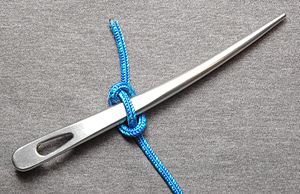
Merlespiger
Moderne merlespiger
Merlespiger er et værktøj til reb- og sømandsarbejder, især på større sejlskibe, eksempelvis splejsning af reb og åbning og lukning af sjækler. Merlespigeren er en aflang kegle i metal og findes i mange størrelser.